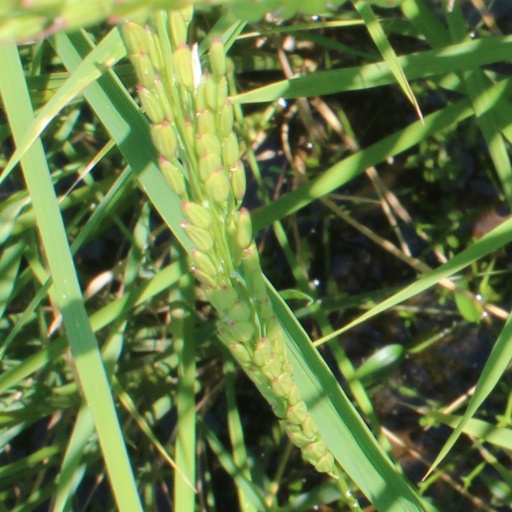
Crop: rice